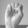
ASL letter: E